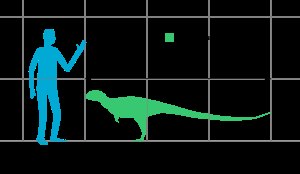
Leaellynasaura
Størrelsesforhold mellem et menneske og Leaellynasaura
Leaellynasaura er en uddød slægt af dinosaurer fra familien af hypsilofodonter. Der er fundet en enkelt art i slægten, Leaellynasaura amicagraphica. Det var et lille 1 meter langt, adræt og tobenet dyr, der umiddelbart kunne ligne en kænguru. Dyret havde en lang hale, et lille hoved og små forben og var planteæder.